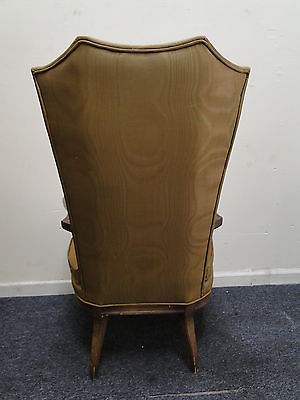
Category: chair